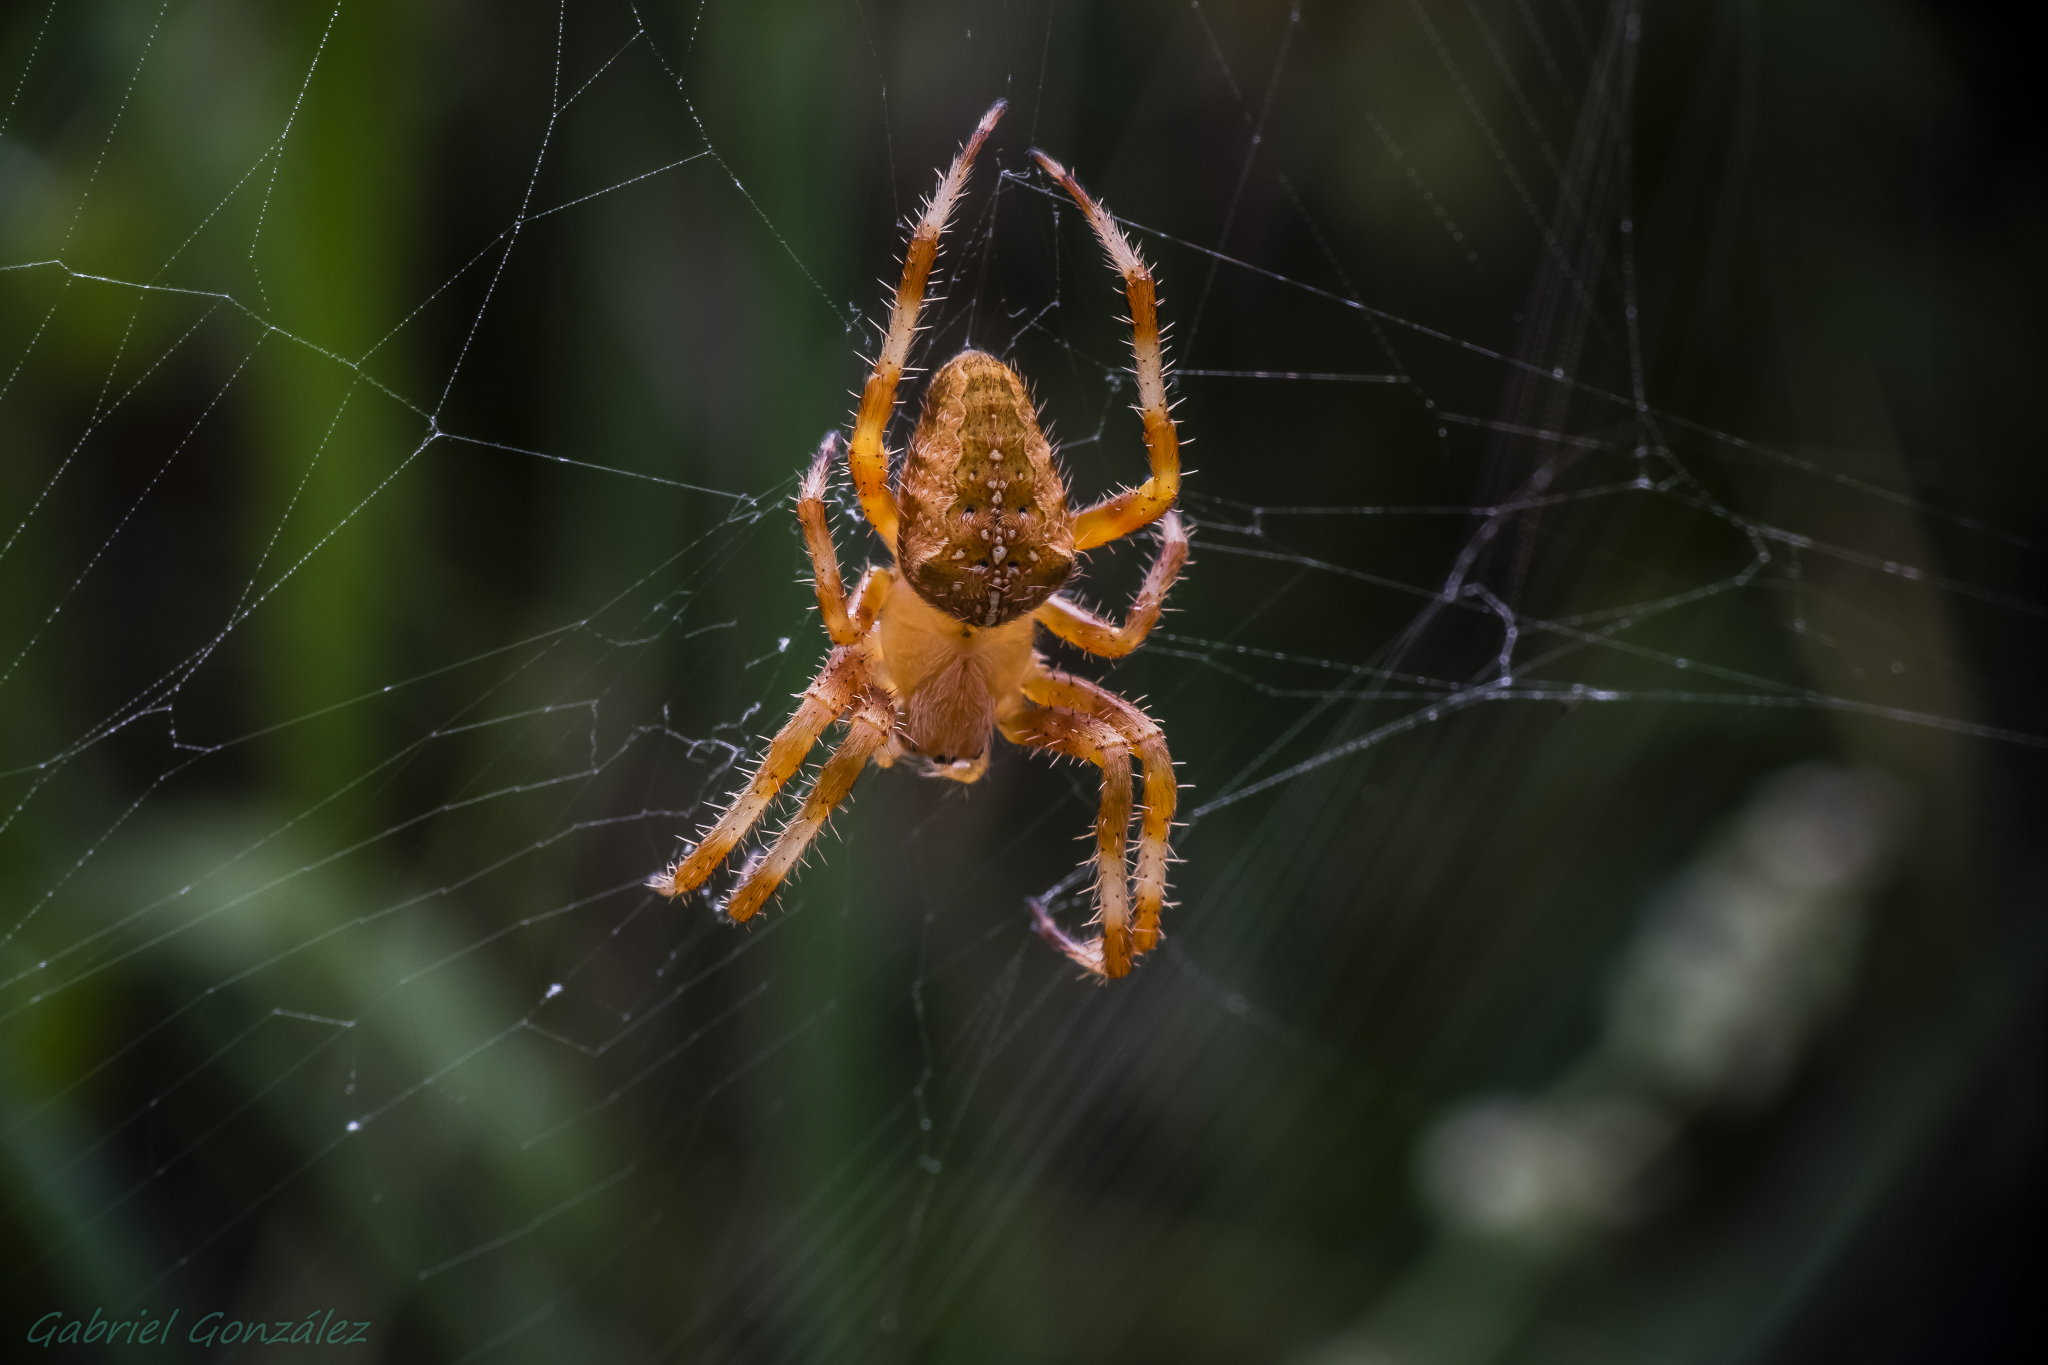
nature, macro, fauna, material, invertebrate, spider web, close up, spider, animals, arachnid, naturaleza, arana, argiope, ggl1, gaby1, xovesphoto, animales, sonyrx10, rx10, raynox150, gphoto, gabrielcorua, xelodegalicia, macro photography, arthropod, european garden spider, araneus, orb weaver spider